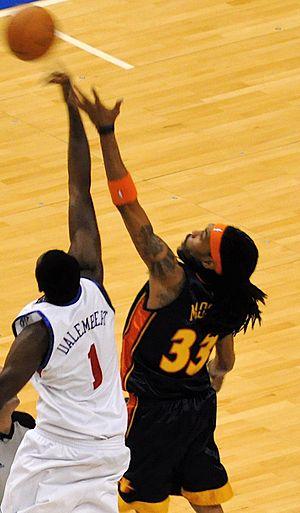
Clinton Renard « Mikki » Moore est un joueur américain de basket-ball, évoluant au poste de pivot dans l'équipe NBA des Warriors de Golden State.